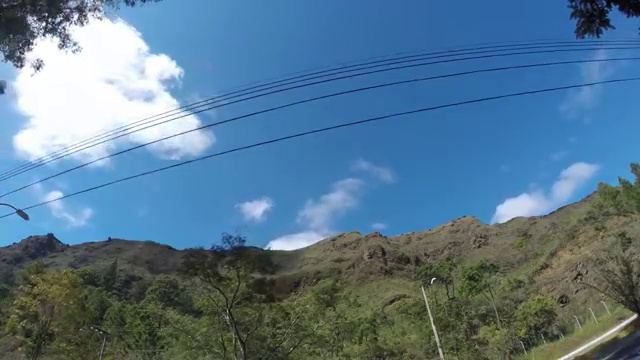
Fire: no
Smoke: no